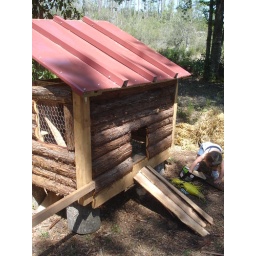
casey made the lumber and siding from cypress trees from our backyard [front door ramp still under construction]